Dmitry Grigorovich (writer)

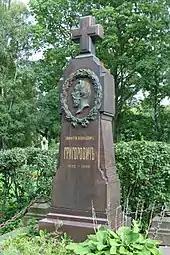
Grigorovich's grave. Volkovo Cemetery, Saint Petersburg

Dmitry Grigorovich is generally regarded as the first writer to have shown the real life of the Russian rural community in its full detail, following the tradition of the natural school movement to which he in the 1840s belonged. His first two short novels, "The Village" and "Anton Goremyka", are seen as precursors for several important works by Ivan Turgenev, Leo Tolstoy and Nikolai Leskov. As harsh critic of serfdom, he's been linked to the line of Radishchev, Griboyedov and Pushkin.